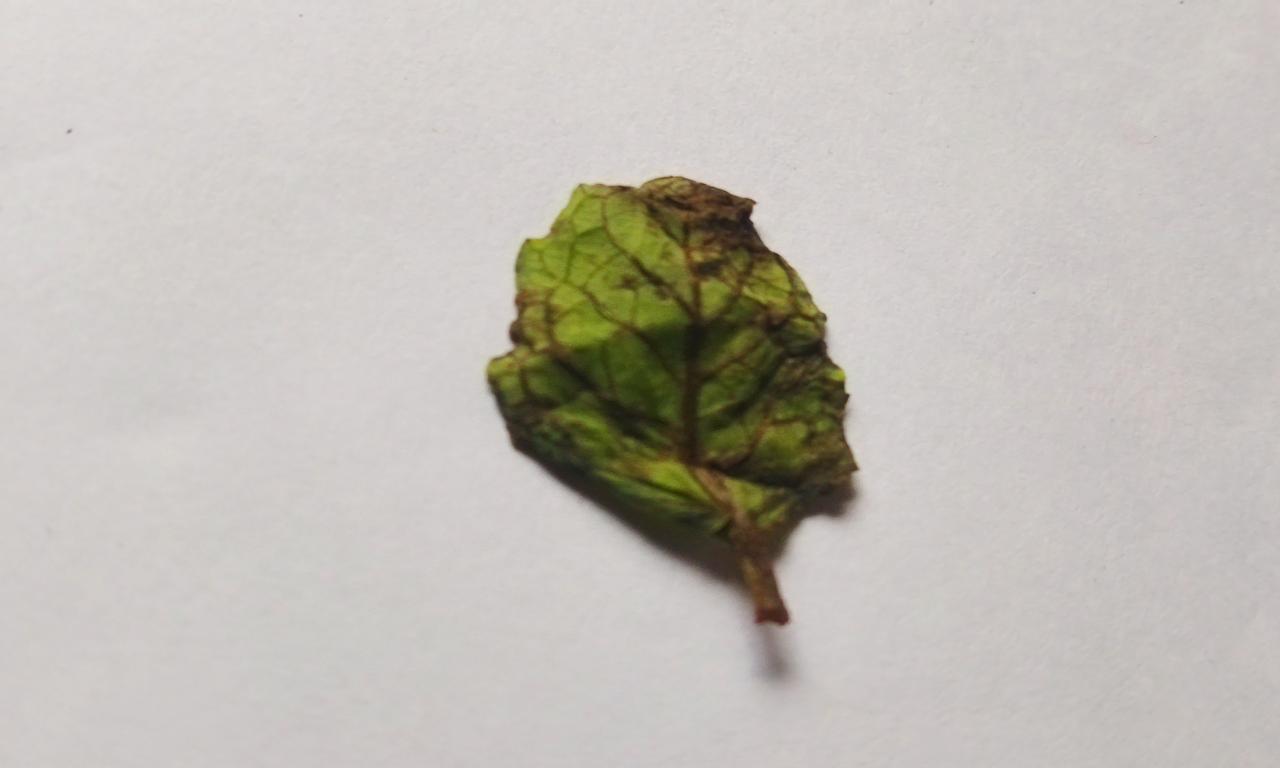
Label: Spoiled